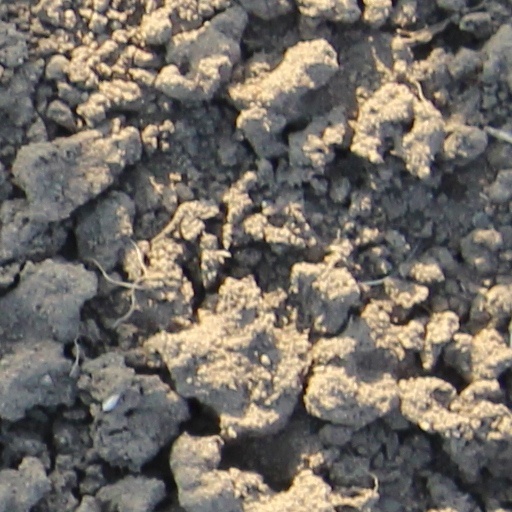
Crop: wheat